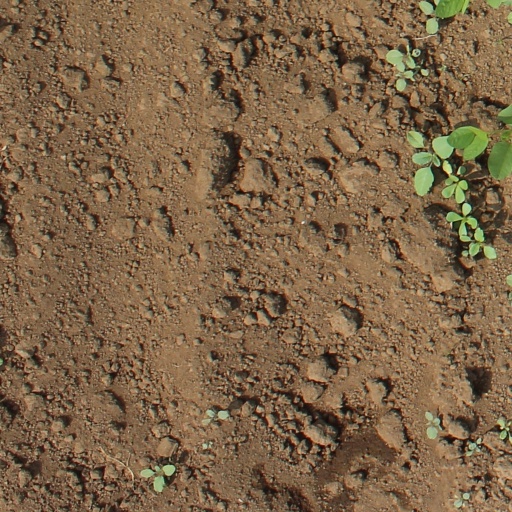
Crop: soybean